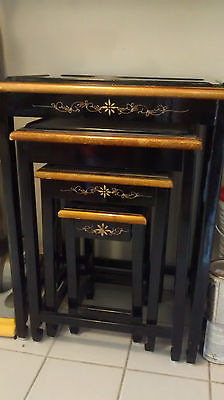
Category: table